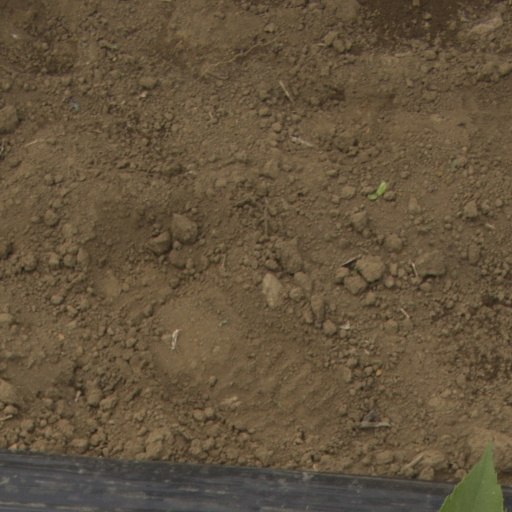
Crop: Jerusalem artichoke